Automotive battery

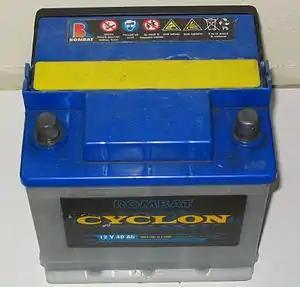
A typical 12 V, 40 Ah lead-acid car battery

An automotive battery, or car battery, is a usually 12 Volt lead-acid rechargeable battery that is used to start a motor vehicle, and to power lights, screen wiper etc. while the engine is off.